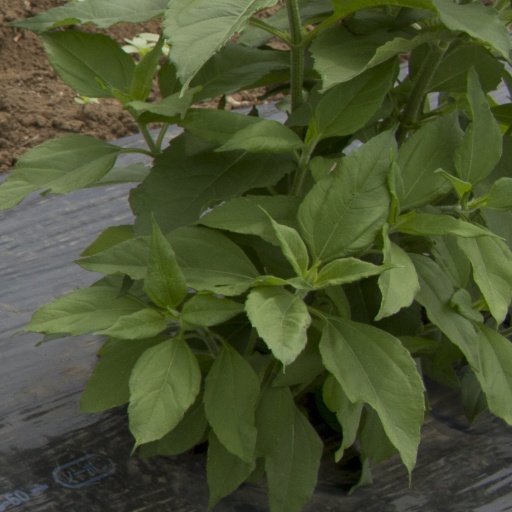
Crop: Jerusalem artichoke